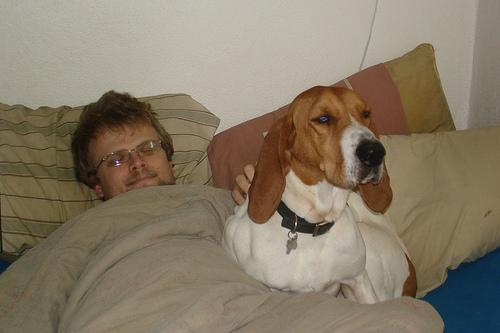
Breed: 216-n000063-Walker_hound